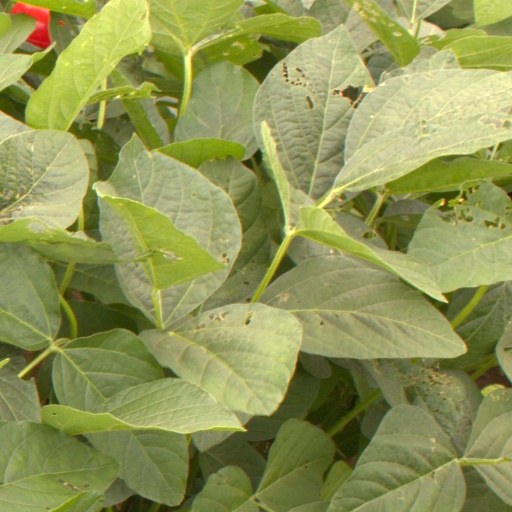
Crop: soybean